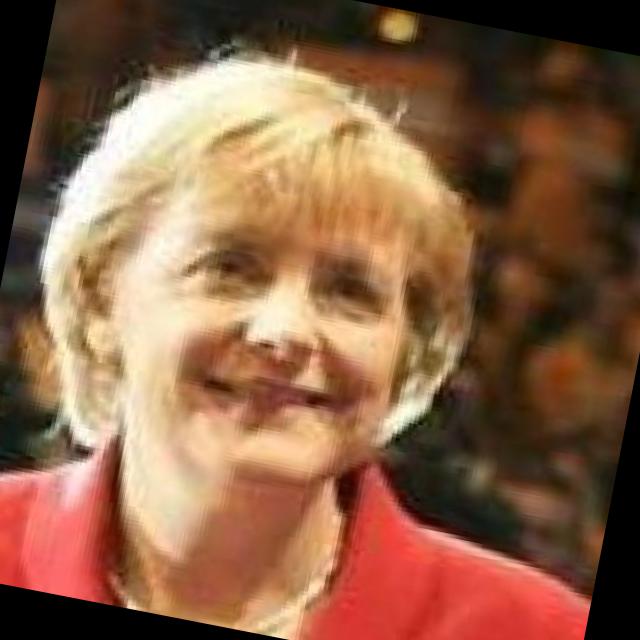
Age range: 45-64